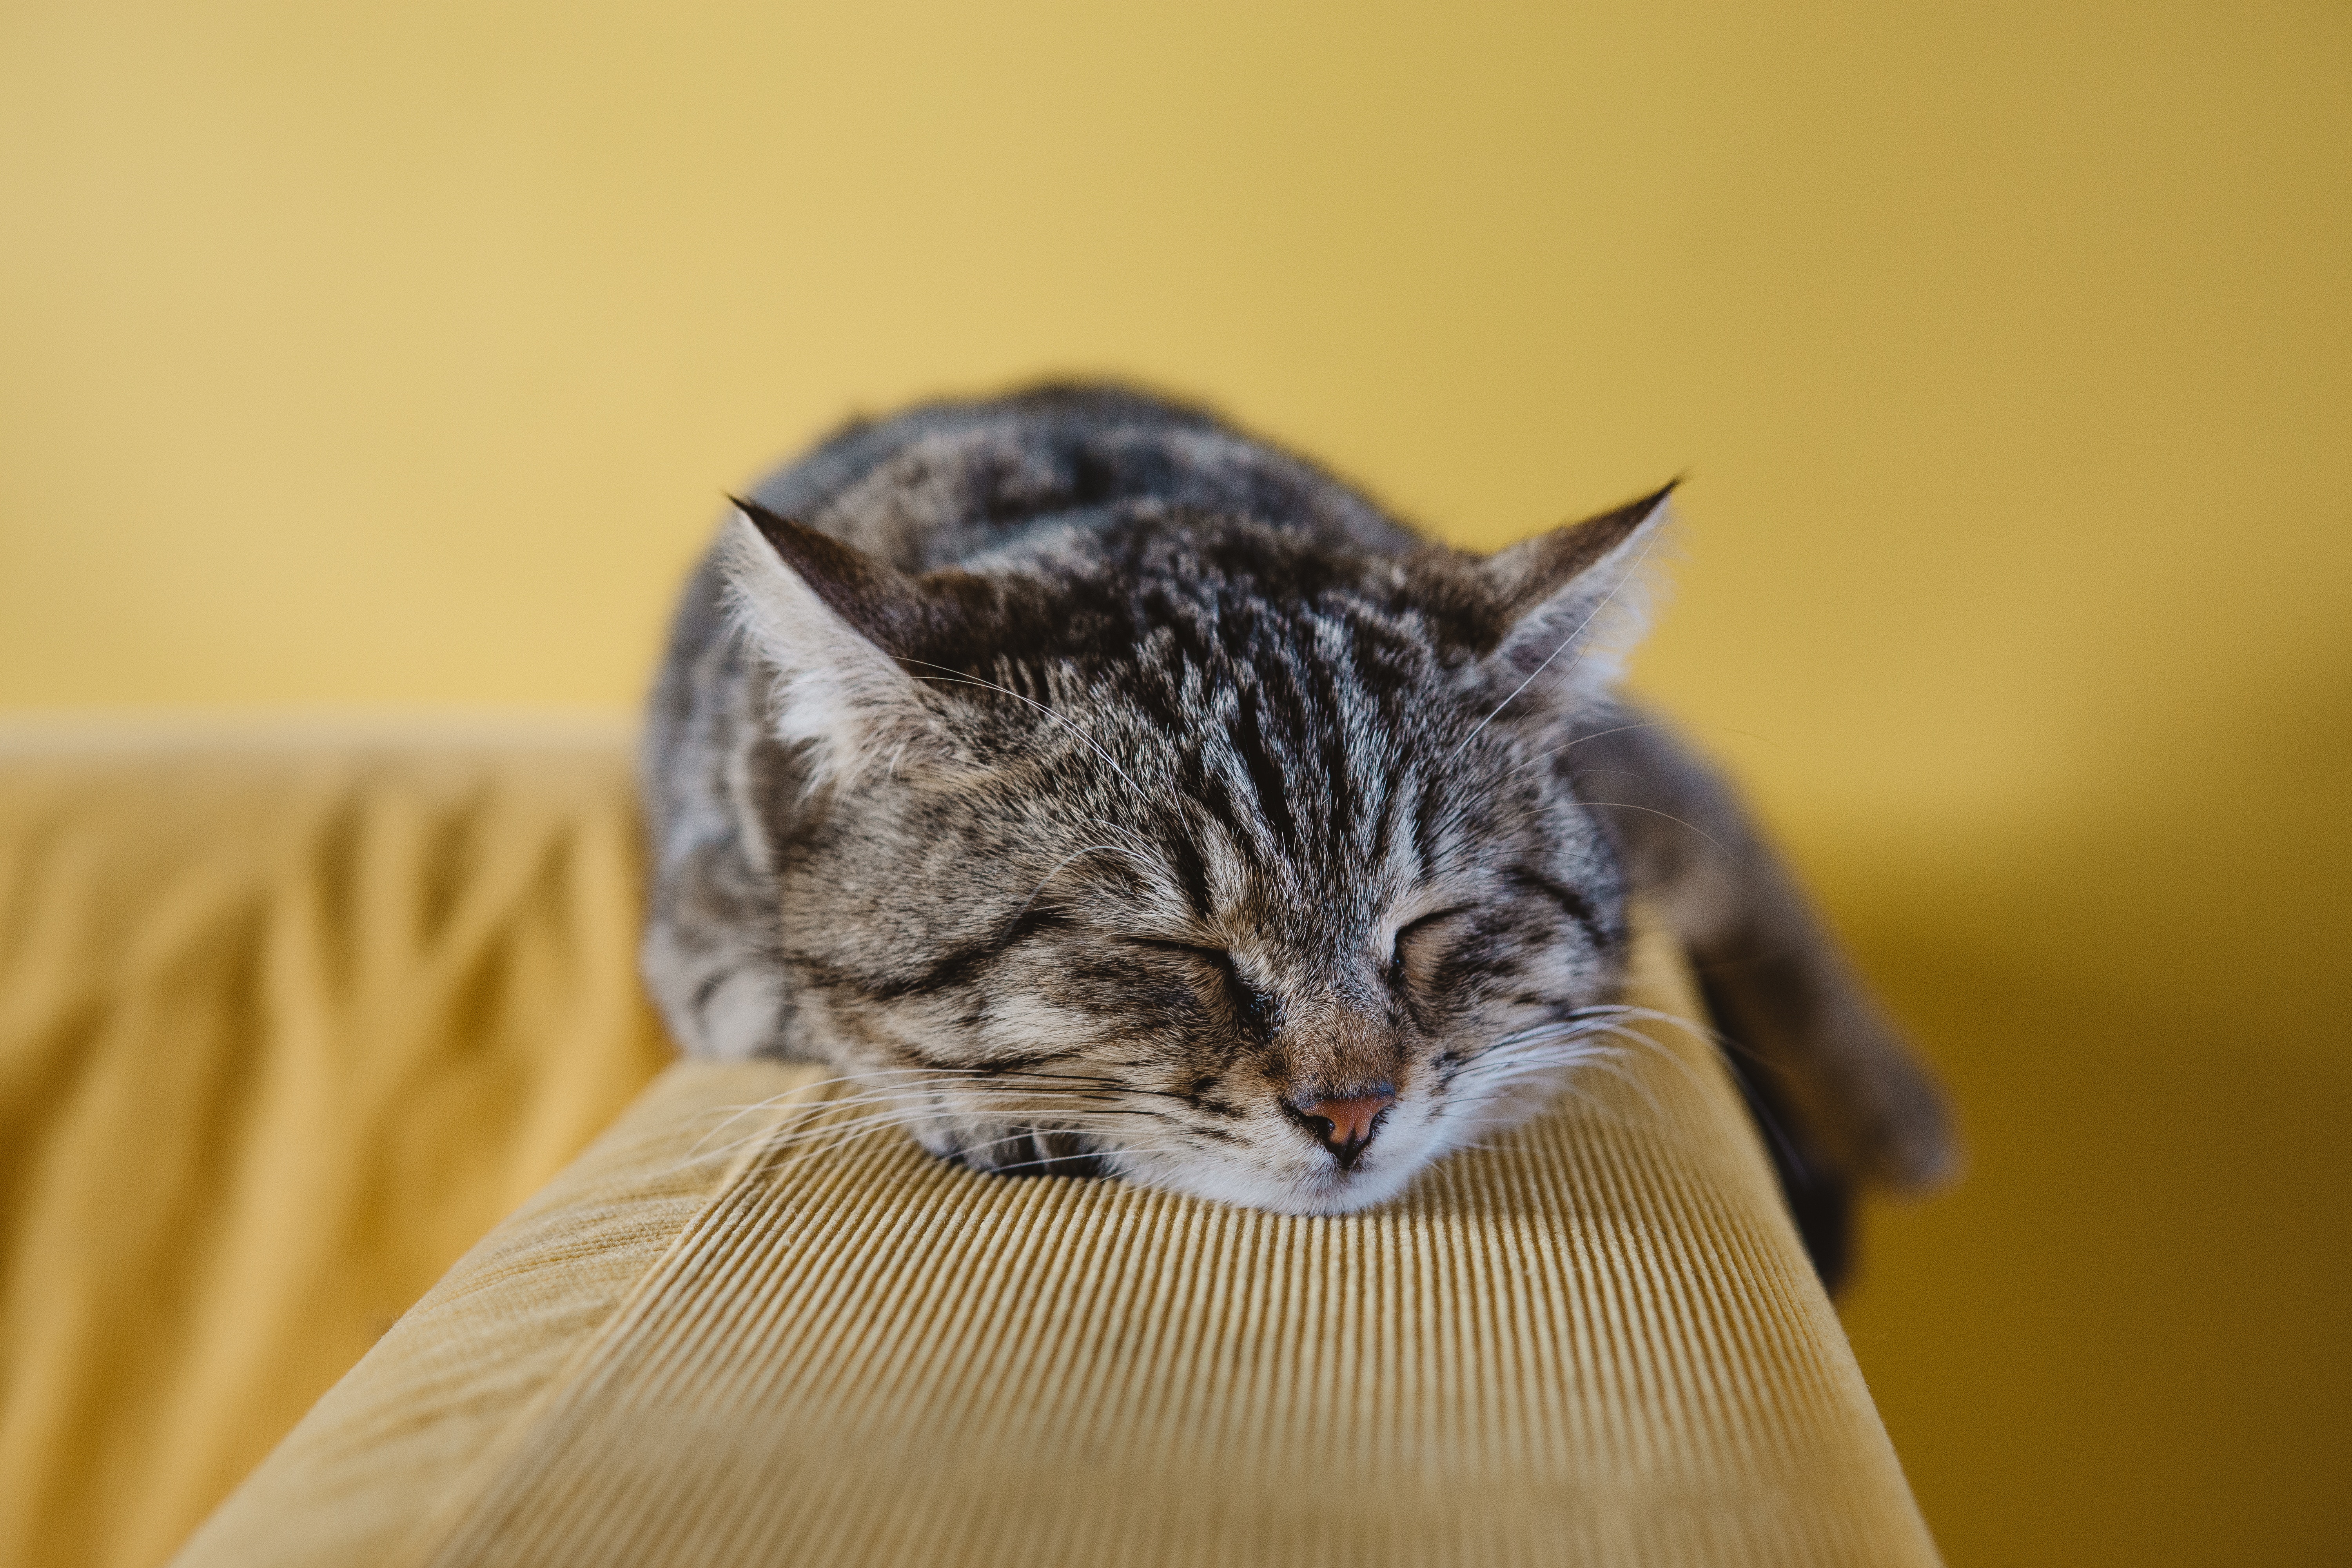
animal, pet, kitten, cat, mammal, whisker, close up, whiskers, kitty, vertebrate, tabby cat, european shorthair, small to medium sized cats, cat like mammal, domestic short haired cat, american shorthair